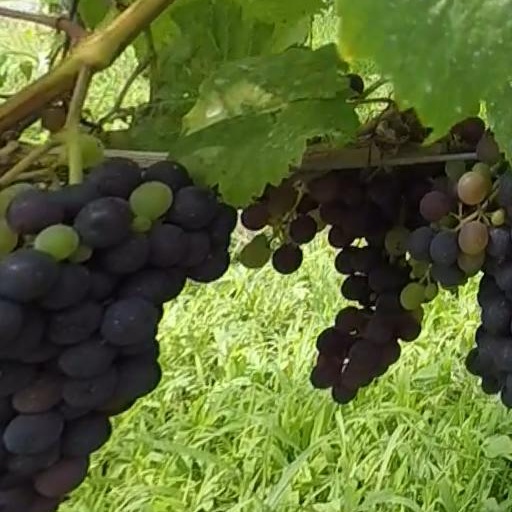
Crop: grape